Arab–Byzantine wars

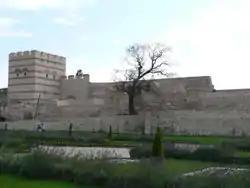
The Theodosian Walls of Constantinople.

From July 717 to August 718, the city was besieged by land and sea by the Muslims, who built an extensive double line of circumvallation and contravallation on the landward side, isolating the capital. Their attempt to complete the blockade by sea however failed when the Byzantine navy employed Greek fire against them; the Arab fleet kept well off the city walls, leaving Constantinople's supply routes open. Forced to extend the siege into winter, the besieging army suffered horrendous casualties from the cold and the lack of provisions.